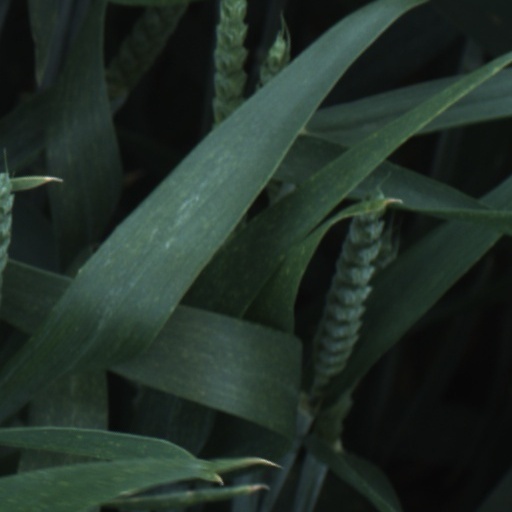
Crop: wheat